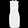
Label: Dress